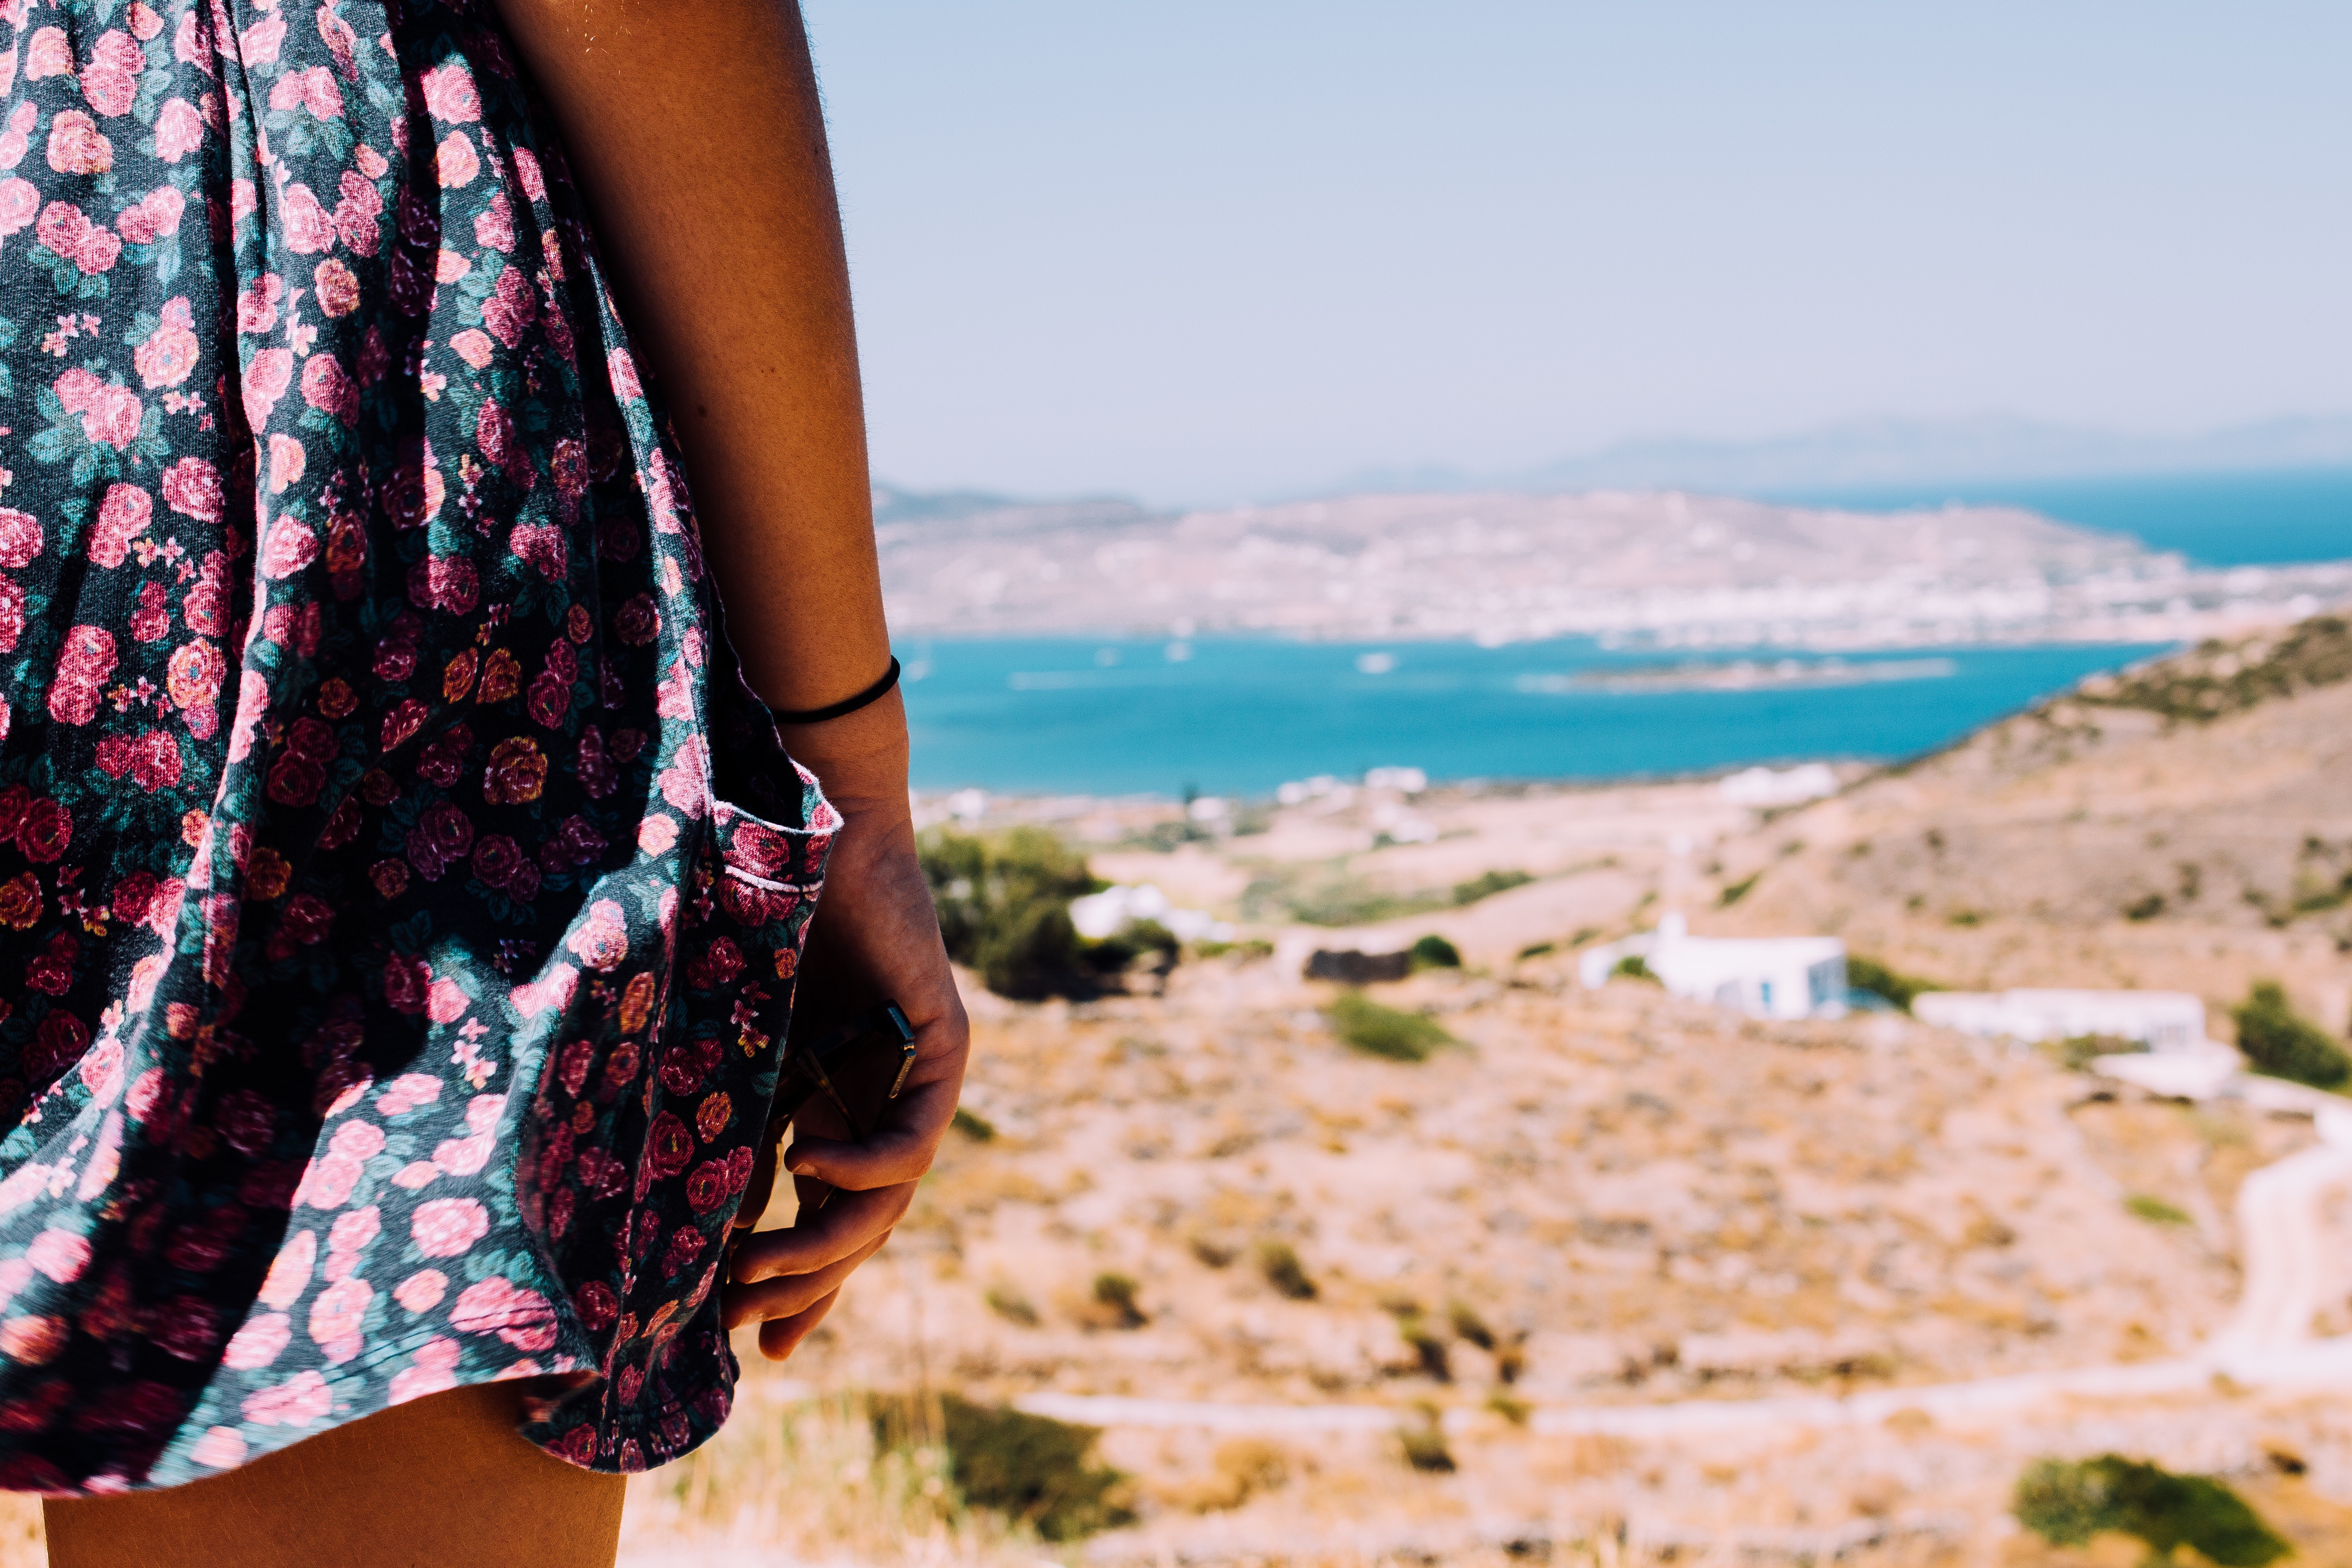
sea, vacation, model, spring, fashion, clothing, dress, beauty, photo shoot